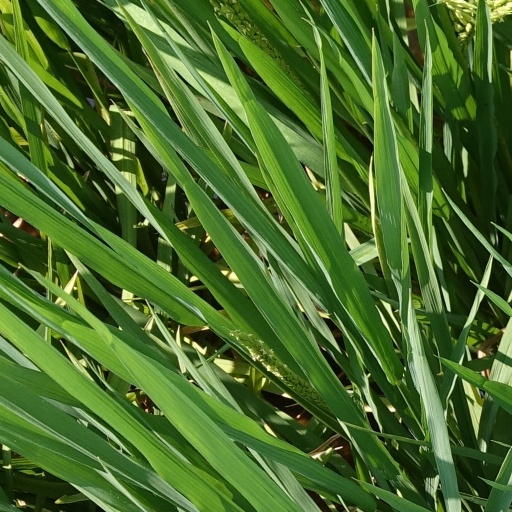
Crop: rice